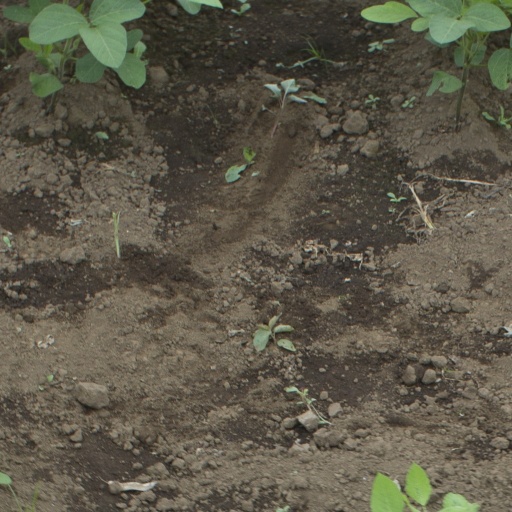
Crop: soybean